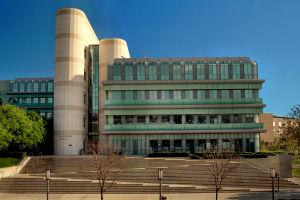
L'architecture futuriste désigne deux types d'architectures bien différents : historiquement c'est un style et une pensée architecturaux appartenant à la mouvance futuriste italienne allant de 1910 jusqu'à la fin de l'ère mussolinienne, mais dans une acception plus générale, c'est un design architectural du XXᵉ siècle et du XIXᵉ siècle dont l'inspiration rappelle des éléments de science-fiction ou des engins spatiaux, sans former une école ou une pensée spécifique.